Hubbard House (Illinois)

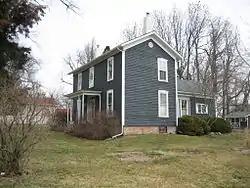

The Hubbard House is a historic home in Hudson, Illinois, one of two houses on the list of United States Registered Historic Places. The other one, located along the same street, was the Gildersleeve House. The Hubbard House is significant as the boyhood home of American writer and philosopher Elbert Hubbard. Hubbard lived in Hudson and attended school there; he stayed in the village until he was 16. The original wing of the house was built in 1857 by a doctor from Buffalo, New York, Silas Hubbard. In 1872 the two-story section of the house was constructed in a typical I-house design. The home has been listed on the National Register of Historic Places since 1979.